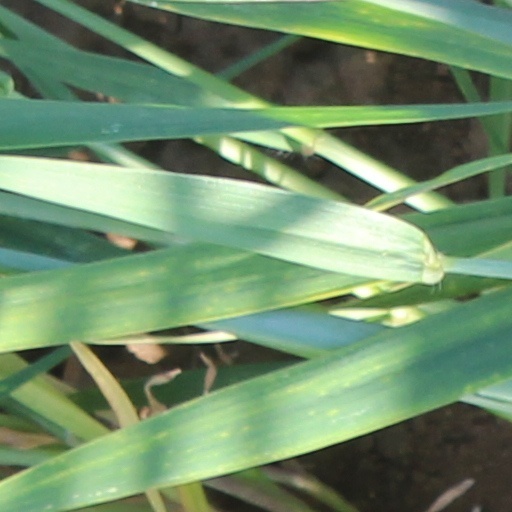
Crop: wheat